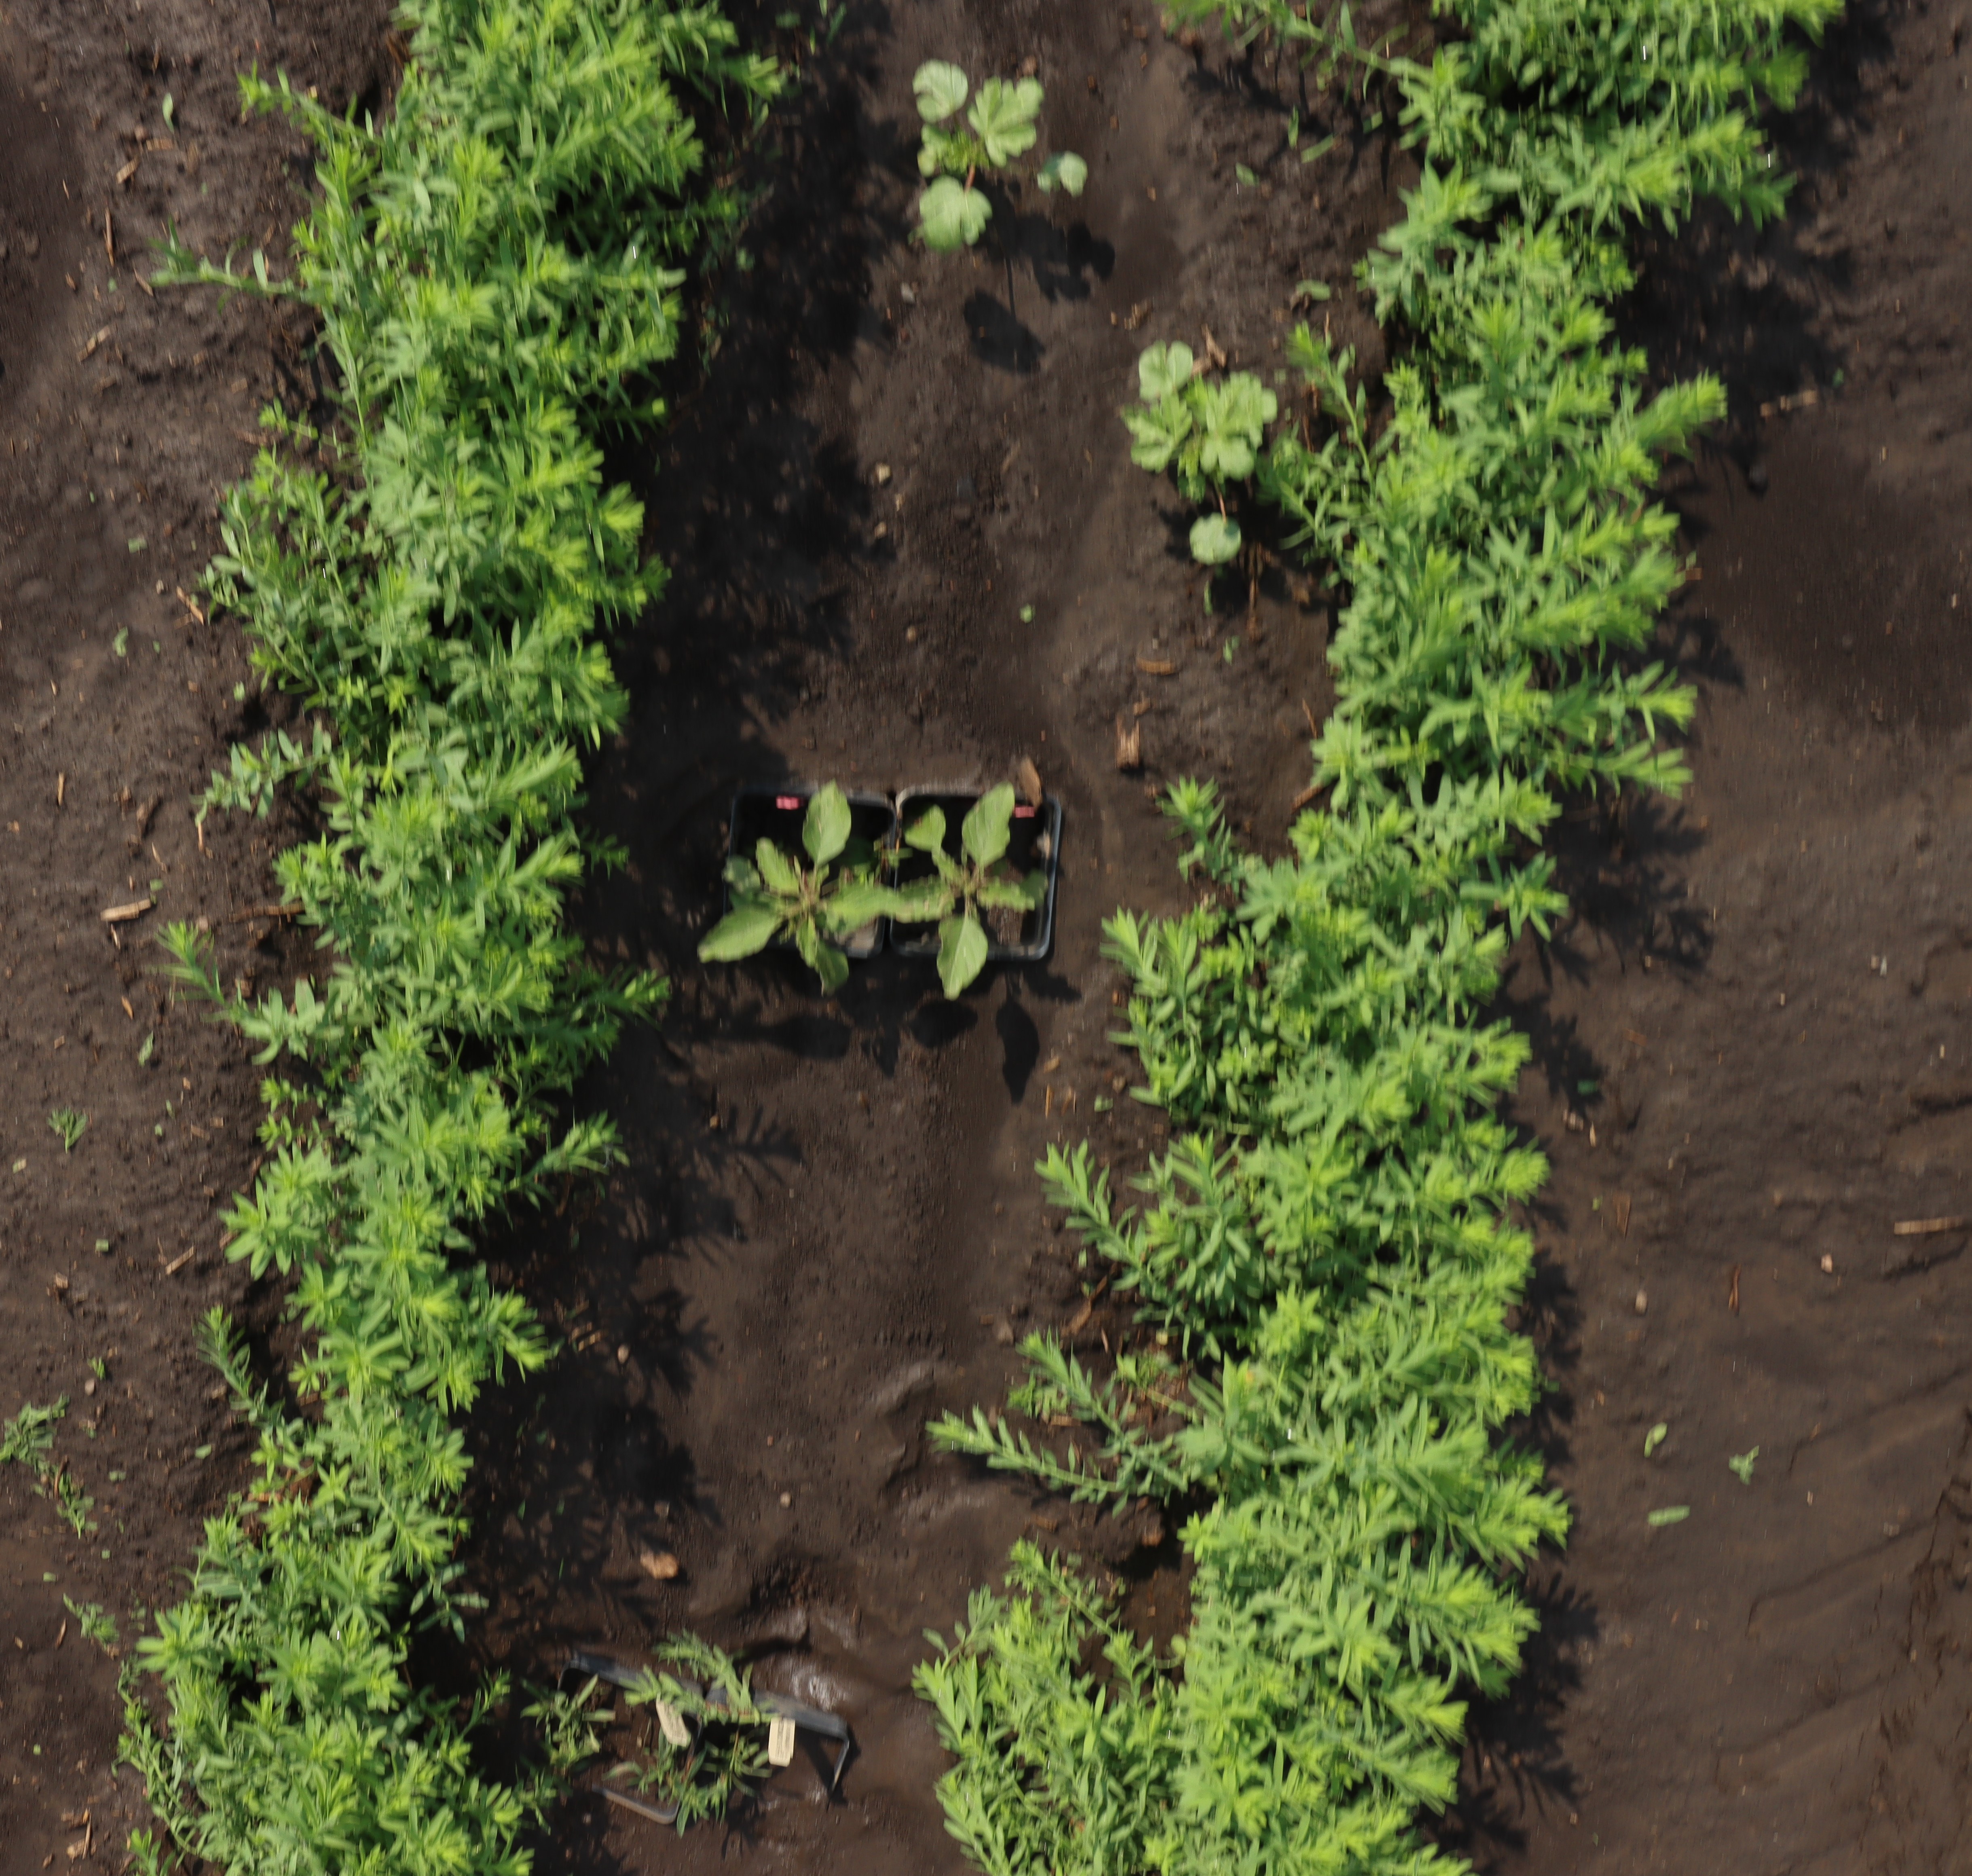
Crop: Flax
Objects: Flax, Flax, Flax, Flax, Flax, Flax, Flax, Flax, Flax, Flax, Redroot Pigweed, Redroot Pigweed, Kochia, Kochia